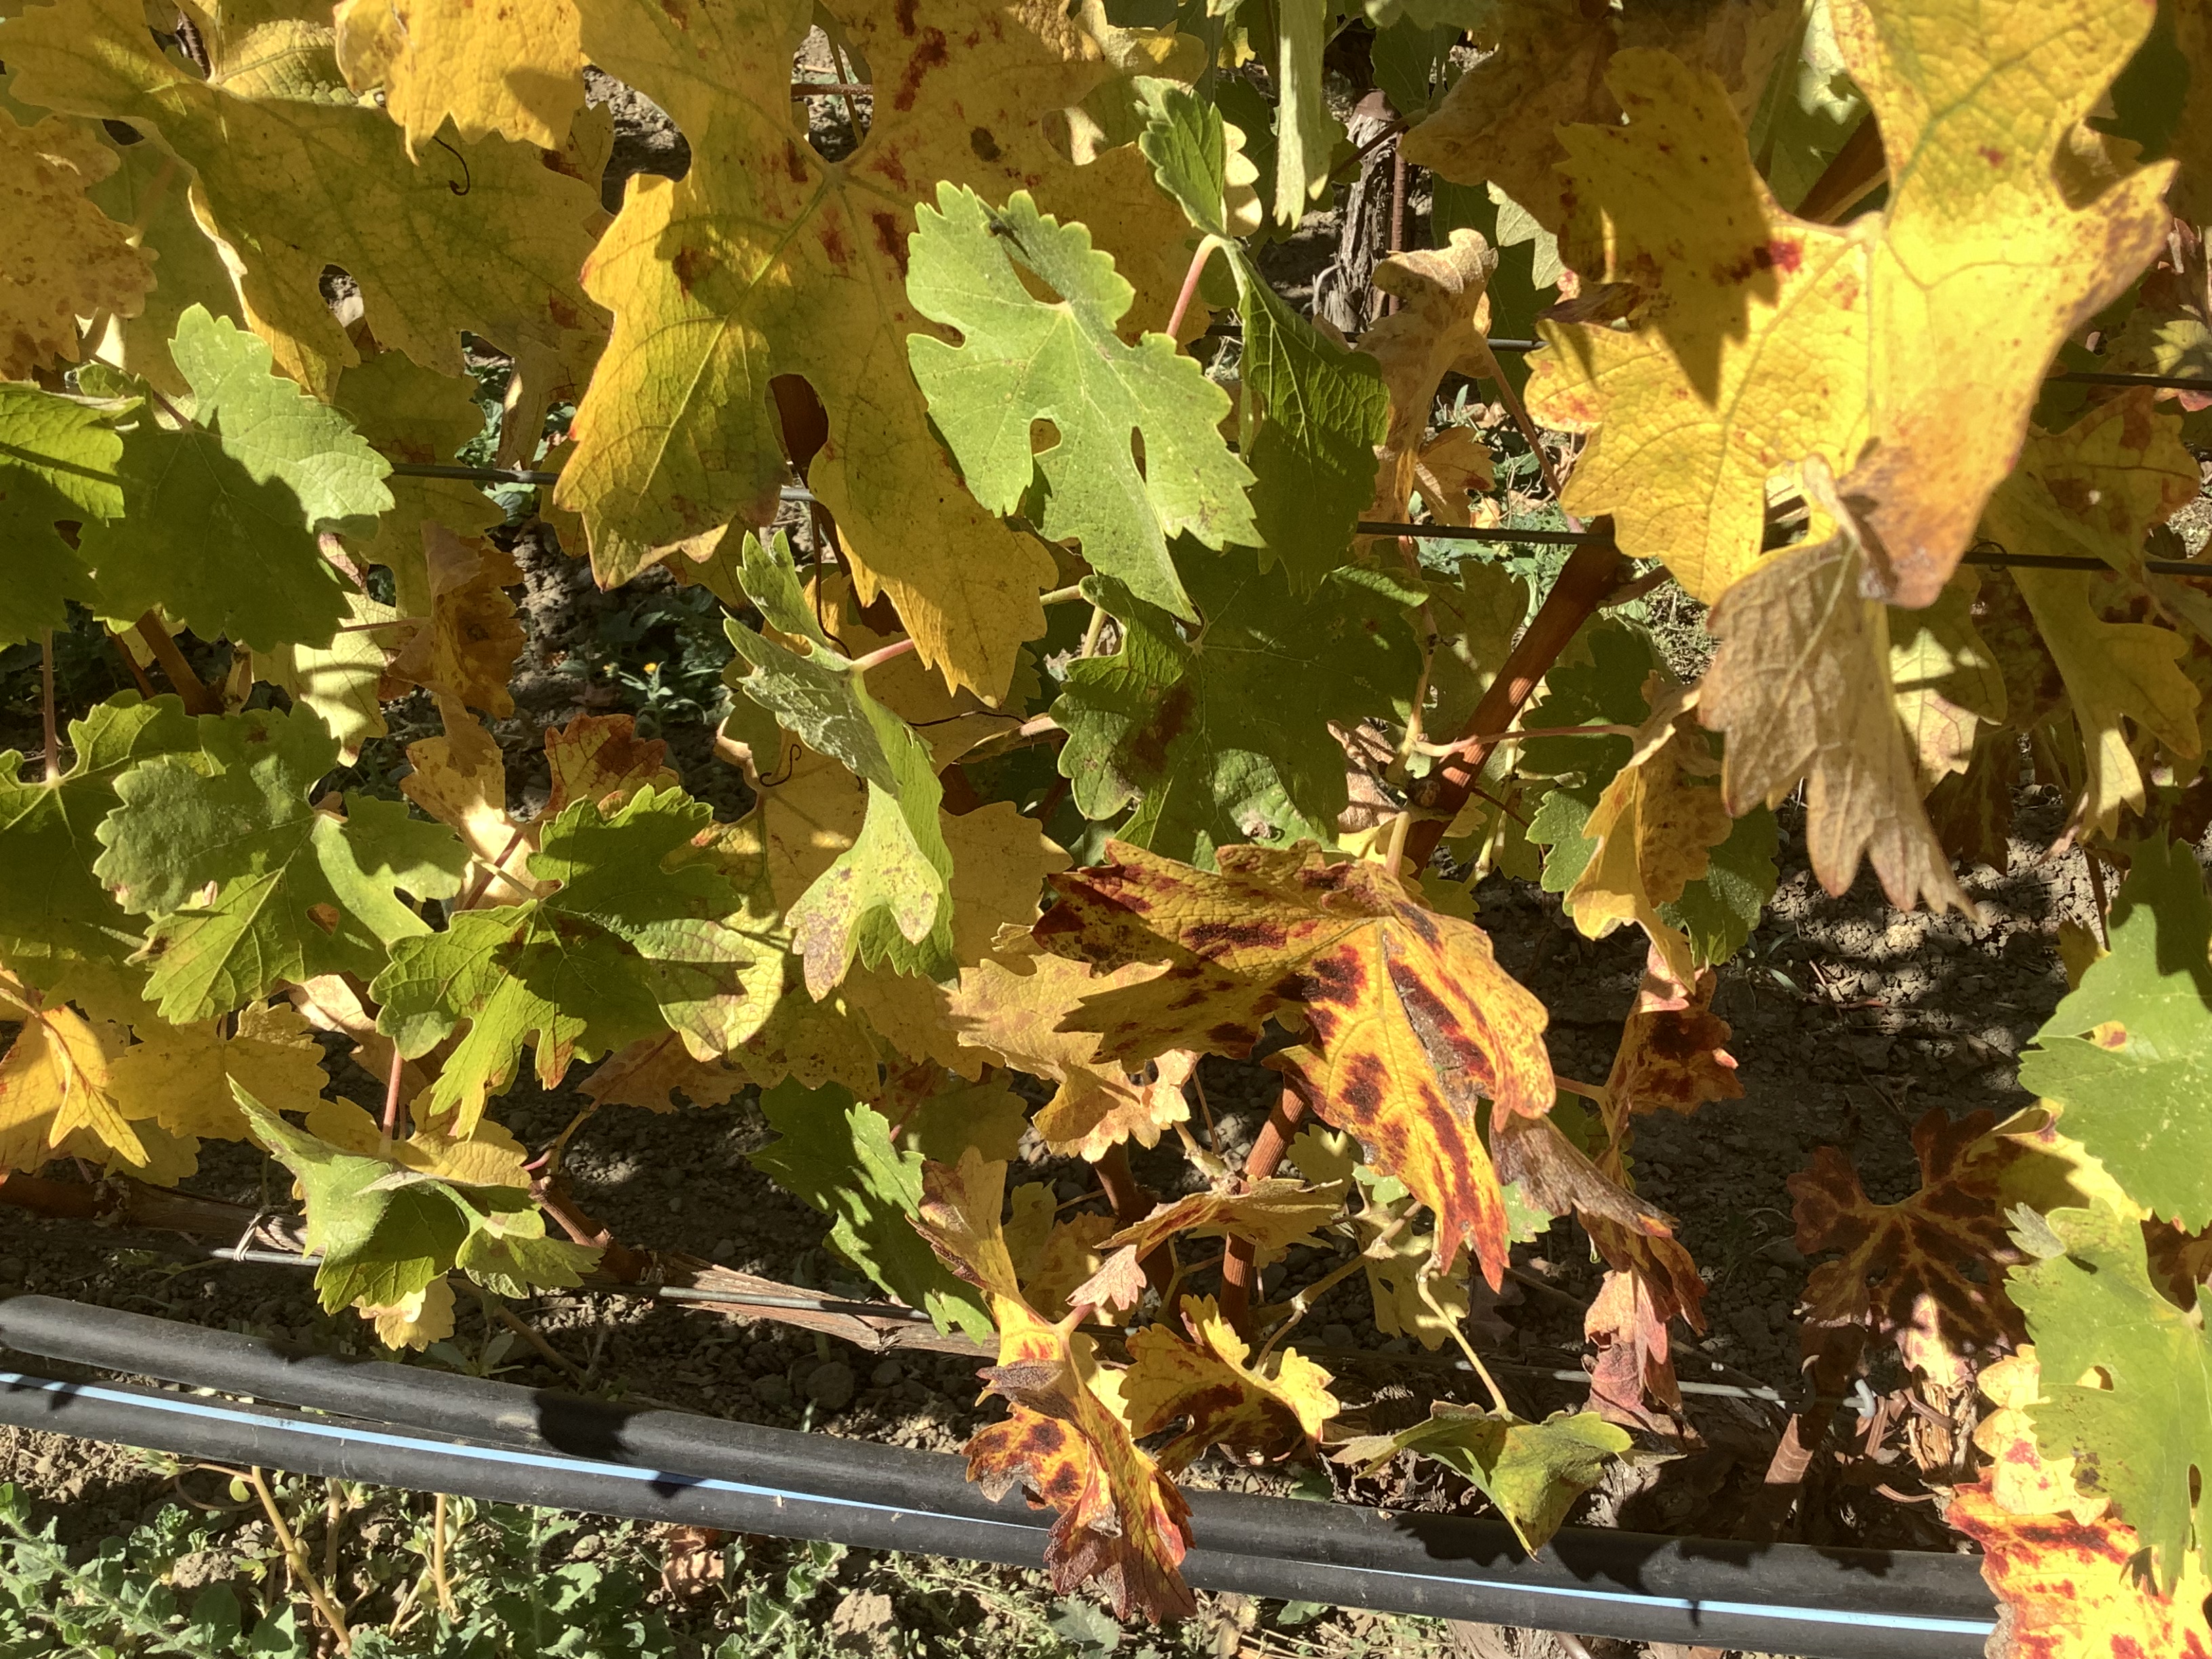
Label: Red Blotch